Godshill railway station

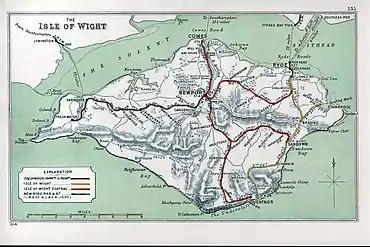
A 1914 Railway Clearing House map of lines around The Isle of Wight.

Godshill station was at Godshill on the Isle of Wight on the Newport, Godshill & St Lawrence Railway, later the Isle of Wight Central Railway.